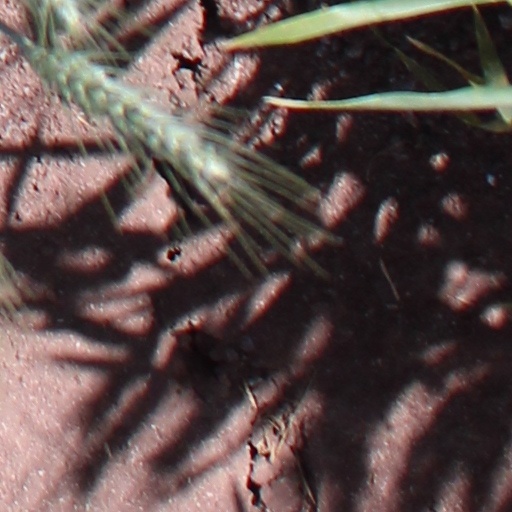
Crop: wheat